Cofactor (biochemistry)

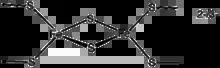
A simple [FeS] cluster containing two iron atoms and two sulfur atoms, coordinated by four protein cysteine residues.

Iron–sulfur clusters are complexes of iron and sulfur atoms held within proteins by cysteinyl residues. They play both structural and functional roles, including electron transfer, redox sensing, and as structural modules.